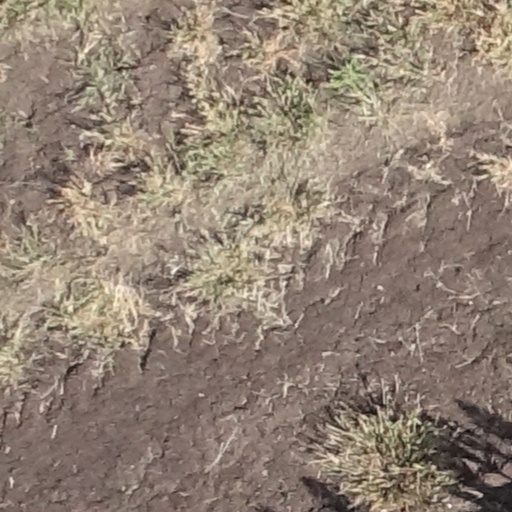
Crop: sorghum